Beate Klarsfeld

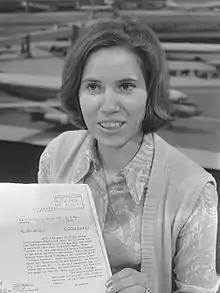
Beate Klarsfeld (1970) shows one of Achenbach's reports from 1943

In February 1971 Klarsfeld demonstrated in front of the Charles University in Prague against "Stalinisation, persecution and anti-Semitism". As a result, she was temporarily banned from entering East Germany. That same year in Germany, with her husband and several other people, she tried to kidnap Kurt Lischka, who was responsible for the deportation of some 76,000 Jews from France. Lischka was living openly under his own name in Cologne. Klarsfeld planned to hand him over to justice in Paris, as a previous conviction in France blocked further legal action against Lischka in Germany. Although the kidnapping was unsuccessful, it served to draw media attention to Klarsfeld's cause. She turned herself in to the German authorities, saying that they must arrest either her or Lischka. In 1974 she was sentenced to two months' imprisonment for the attempted kidnapping, with Lischka testifying at her trial. After an international outcry, her sentence was suspended. Lischka remained at large until 1980, when he was sentenced to ten years' imprisonment.